Cheburashka

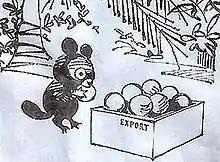
Cheburashka in 1965, in the first edition of the book.

The rights to the Cheburashka character and image have been heavily debated in court. In 1994, Eduard Uspensky (the writer) copyrighted the character's name and image and proceeded to sell the rights to various countries. Leonid Shvartsman, the art director of the animated films, has tried to prove in court that he was the creator of Cheburashka's visual appearance and that this copyright should be separate from the rights for the literary character. On 13 March 2007, Shvartsman and his lawyer lost a 4.7 million ruble lawsuit against BRK Cosmetics and Eduard Uspensky. Shvartsman alleged that Uspensky illegally sold the rights to the Cheburashka image (which was allegedly not his to sell) to BRK Cosmetics, which used it on toothpaste packaging. The defence argued that the artist who drew the character for the toothpaste had never seen the animated films and had created the character himself after the impressions left from reading Uspensky's books. Shvartsman argued that the character on the packets was allegedly an exact copy of the one in the animated films.